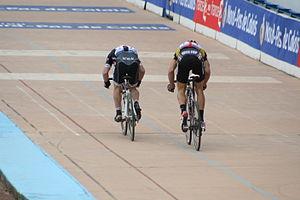
Tom Boonen et Roger Hammond à l'arrivée de Paris-Roubaix 2010